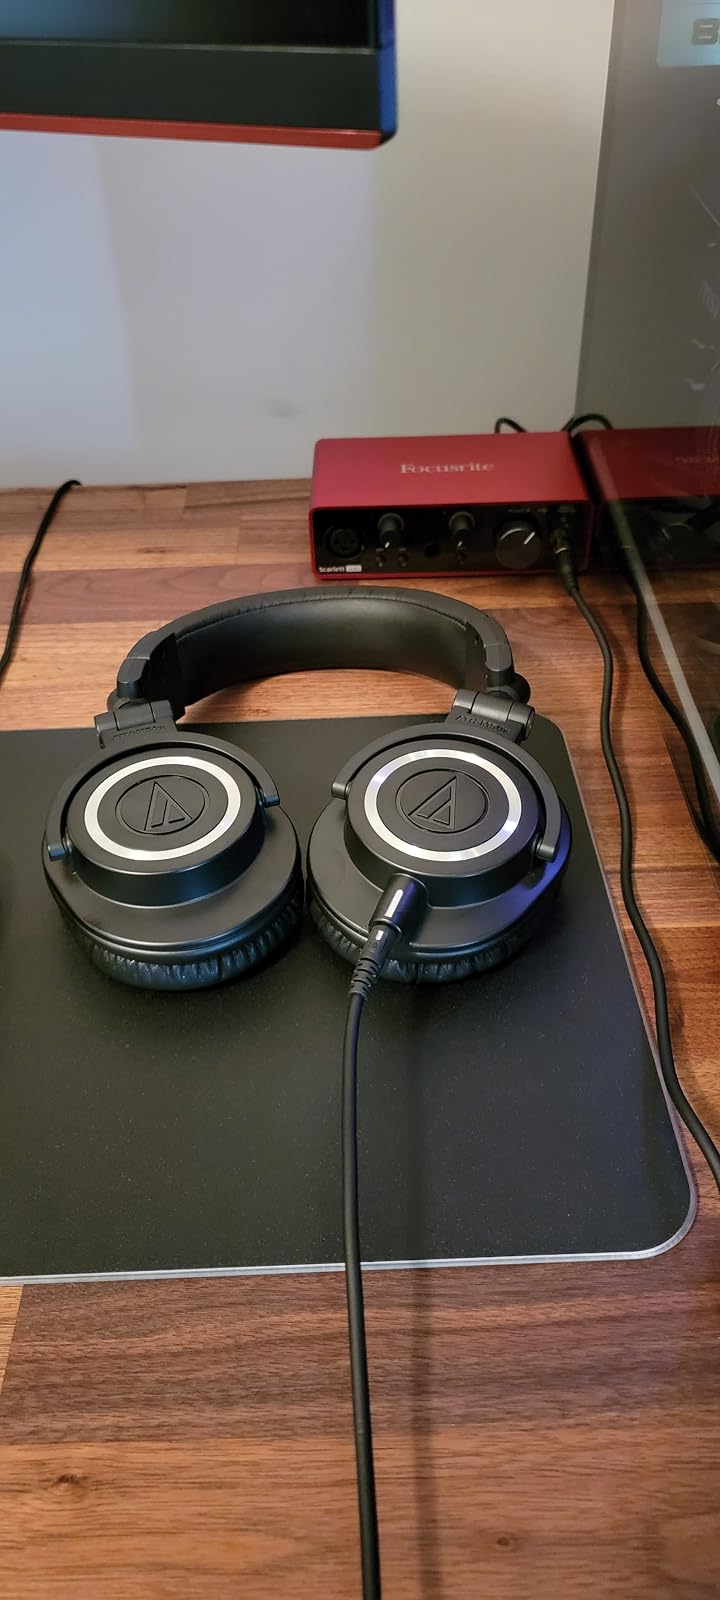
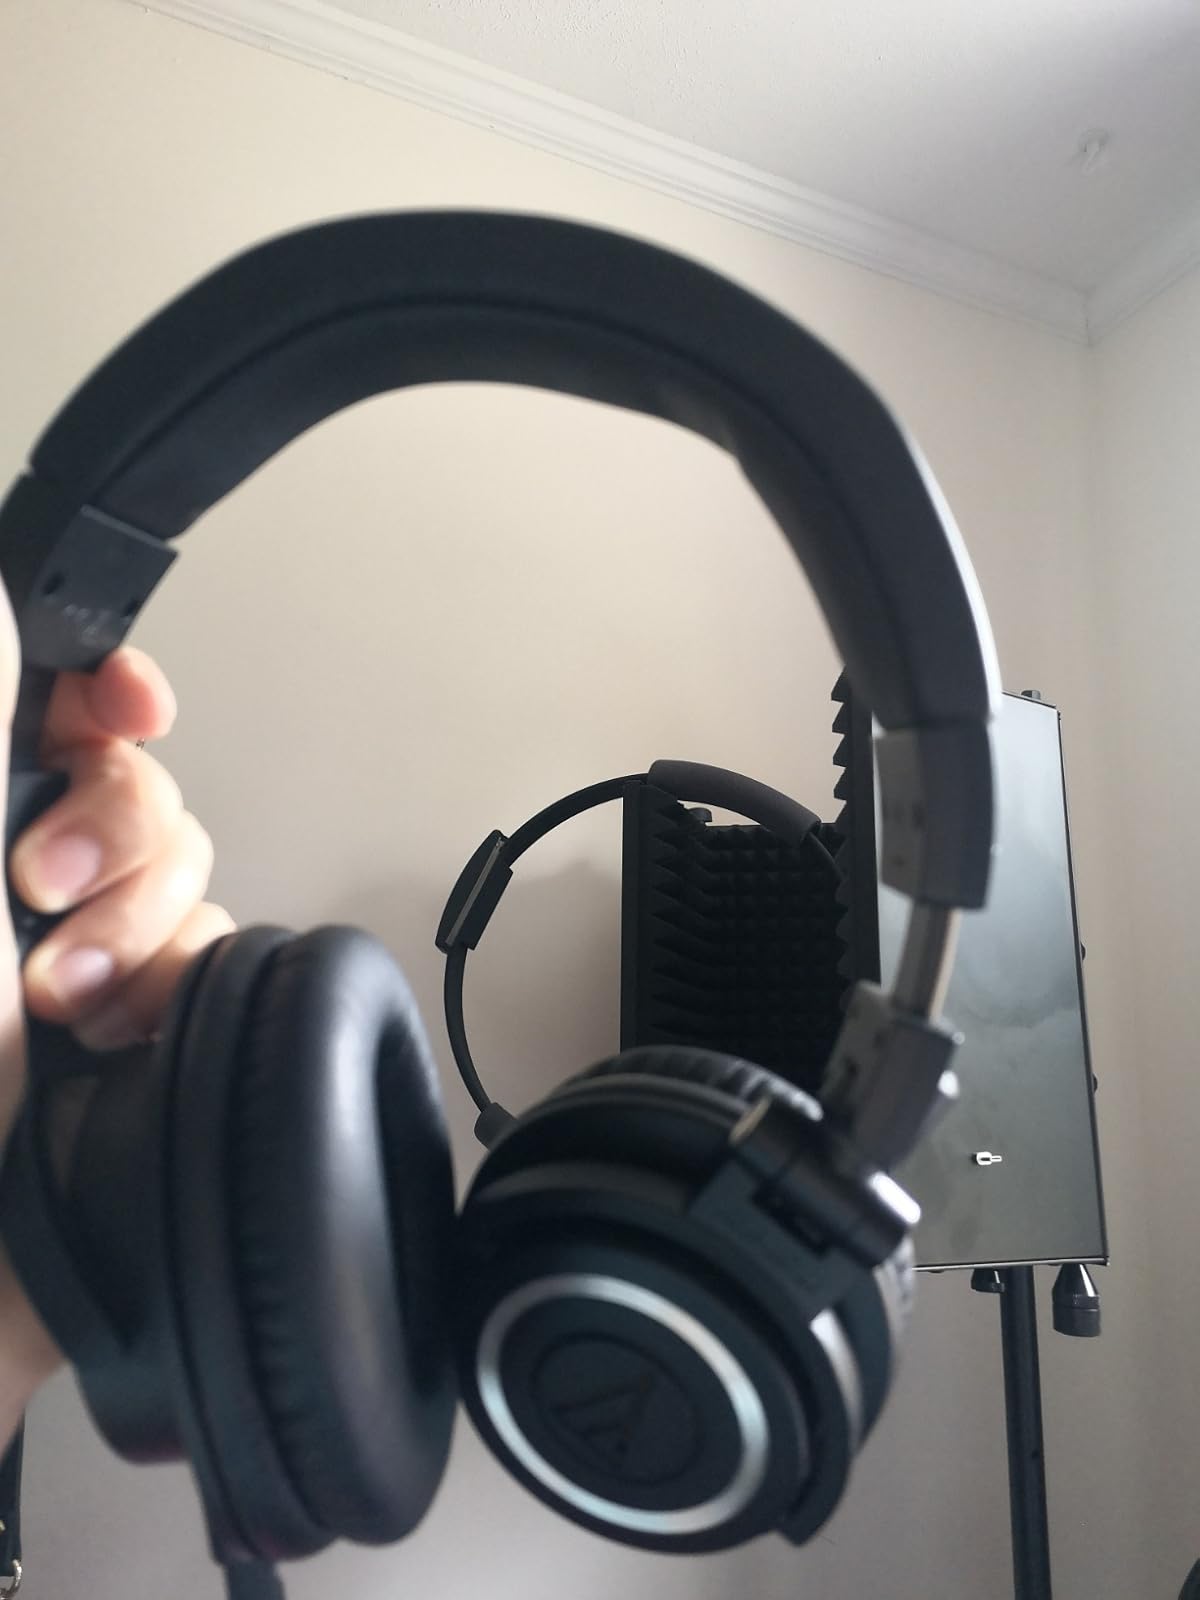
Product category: headphones
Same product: yes